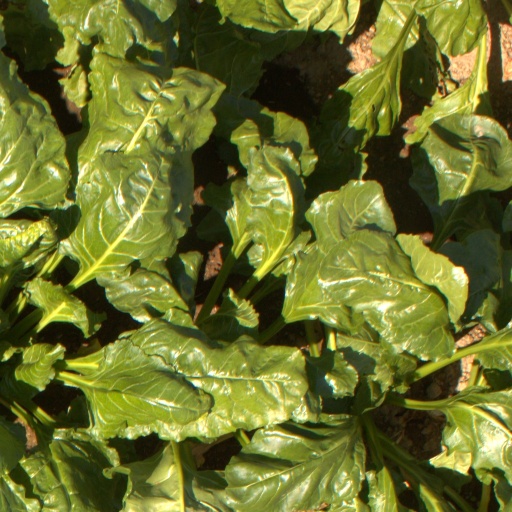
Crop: sugar beet